Jeffrey Bruma

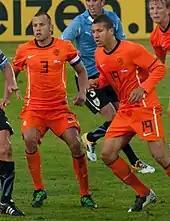
Bruma (right) with John Heitinga during a friendly against Uruguay in 2011

Bruma has represented the Netherlands at all youth levels: under-17, under-18, under-19 and under-21 levels. With the U17s, Bruma played in the 2007 European Under-17 Championship. At U21, Bruma made his debut at 17 years old, on 4 September 2009, during a qualifying match for the 2011 UEFA European Under-21 Championship against Finland, where his team won 2–0.